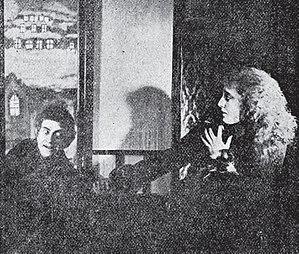
Drakula halála est un film hongrois muet réalisé par Károly Lajthay en 1921.